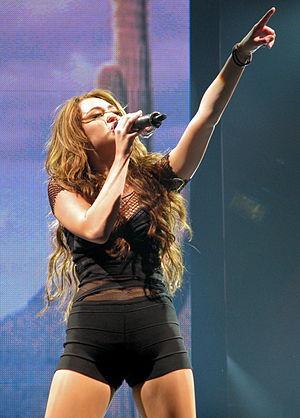
Le Wonder World Tour est un tournée de concerts par la chanteuse et actrice Miley Cyrus. C'est sa deuxième tournée et la première à être dans le monde entier et ne pas inclure son alter ego Hannah Montana.